St John Passion structure

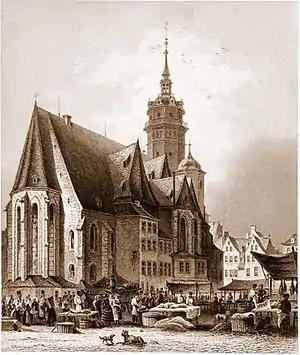
Nikolaikirche,

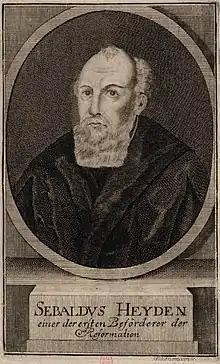
Sebald Heyden

Bach led the first performance on 7 April 1724 at the (St. Nicholas) as part of a Vesper service for Good Friday. Part I was performed before the sermon, Part II after the sermon. Bach performed a second version on Good Friday a year later, 30 March 1725. Other versions were performed between 1728 and 1732 (version 3), and in 1749 (version 4). A final, fifth version, revised between 1739 and 1749, was never performed in Bach's lifetime.